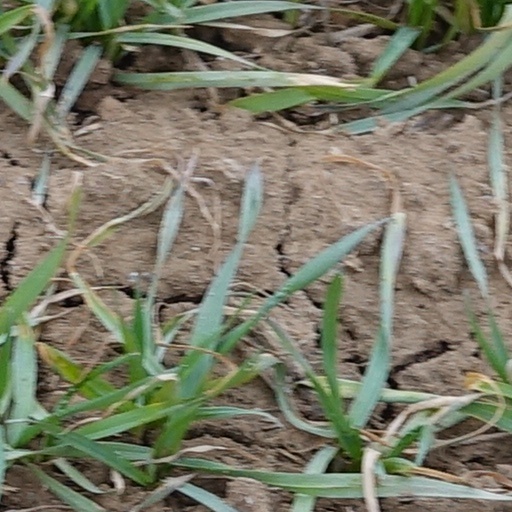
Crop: wheat